Takekurabe (1955 film)

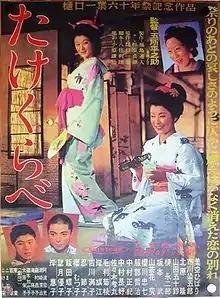
Japanese movie poster

, English titles Growing Up, Adolescence, or Daughters of Yoshiwara, is a 1955 Japanese drama film directed by Heinosuke Gosho. It is based on Higuchi Ichiyō's 1895-1896 novella "Takekurabe".